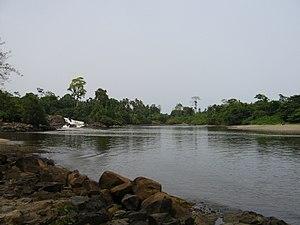
Embouchure de la Lobé au Cameroun (Océan Atlantique)
Les cours d'eau du Cameroun se répartissent en quatre grandes unités hydrographiques :
La Lobé est un fleuve de la Région du Sud du Cameroun qui se jette dans l'océan Atlantique sous forme de chutes à proximité de la ville de Kribi. Lobé est un nom bulu qu'il porte depuis sa source.